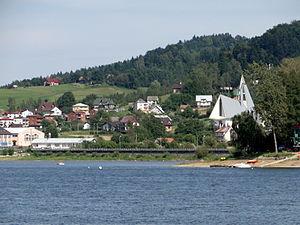
Gródek nad Dunajcem est une localité polonaise, siège de la gmina de Gródek nad Dunajcem, située dans le powiat de Nowy Sącz en voïvodie de Petite-Pologne.